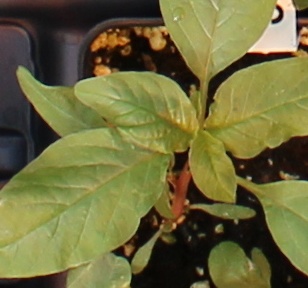
Label: Waterhemp